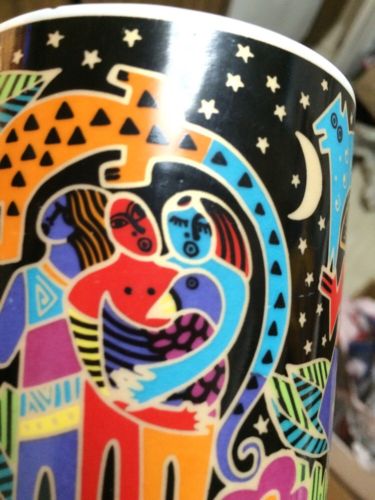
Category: mug